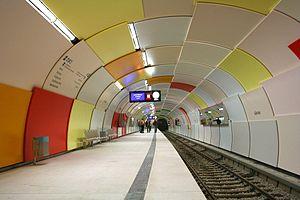
Le métro de Munich constitue avec la S-Bahn le cœur du réseau de transports en commun de la capitale de la Bavière. Le métro de Munich a été ouvert en 1971, à l'occasion des Jeux olympiques d'été de 1972 et s'étend sur 100 km avec un ratio de stations par habitants très haut. La densité de son équipement en escaliers roulants et en ascenseurs ainsi que la qualité des correspondances assurées font du métro de Munich l'un des plus conviviaux d'Europe.